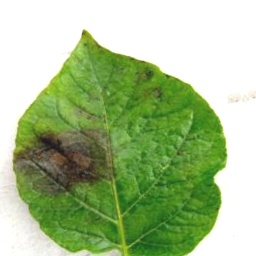
Etiqueta: Late Blight